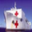
Label: ship